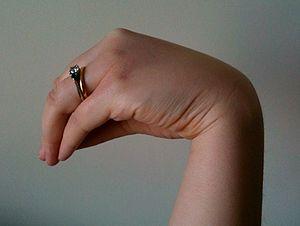
En médecine, le signe de Trousseau correspond à la contraction spastique des fléchisseurs du carpe et des phalanges et du muscle extenseur des doigts, dit « en main d'accoucheur », faisant suite à la mise en place d'un brassard gonflé au-dessus de la pression systolique afin d'occlure l'artère brachiale. Ce signe est retrouvé en cas d'hypomagnésémie et d'hypocalcémie.
Armand Trousseau, né le 14 octobre 1801 à Tours et mort le 23 juin 1867 à Paris, est un médecin, clinicien et homme politique français.